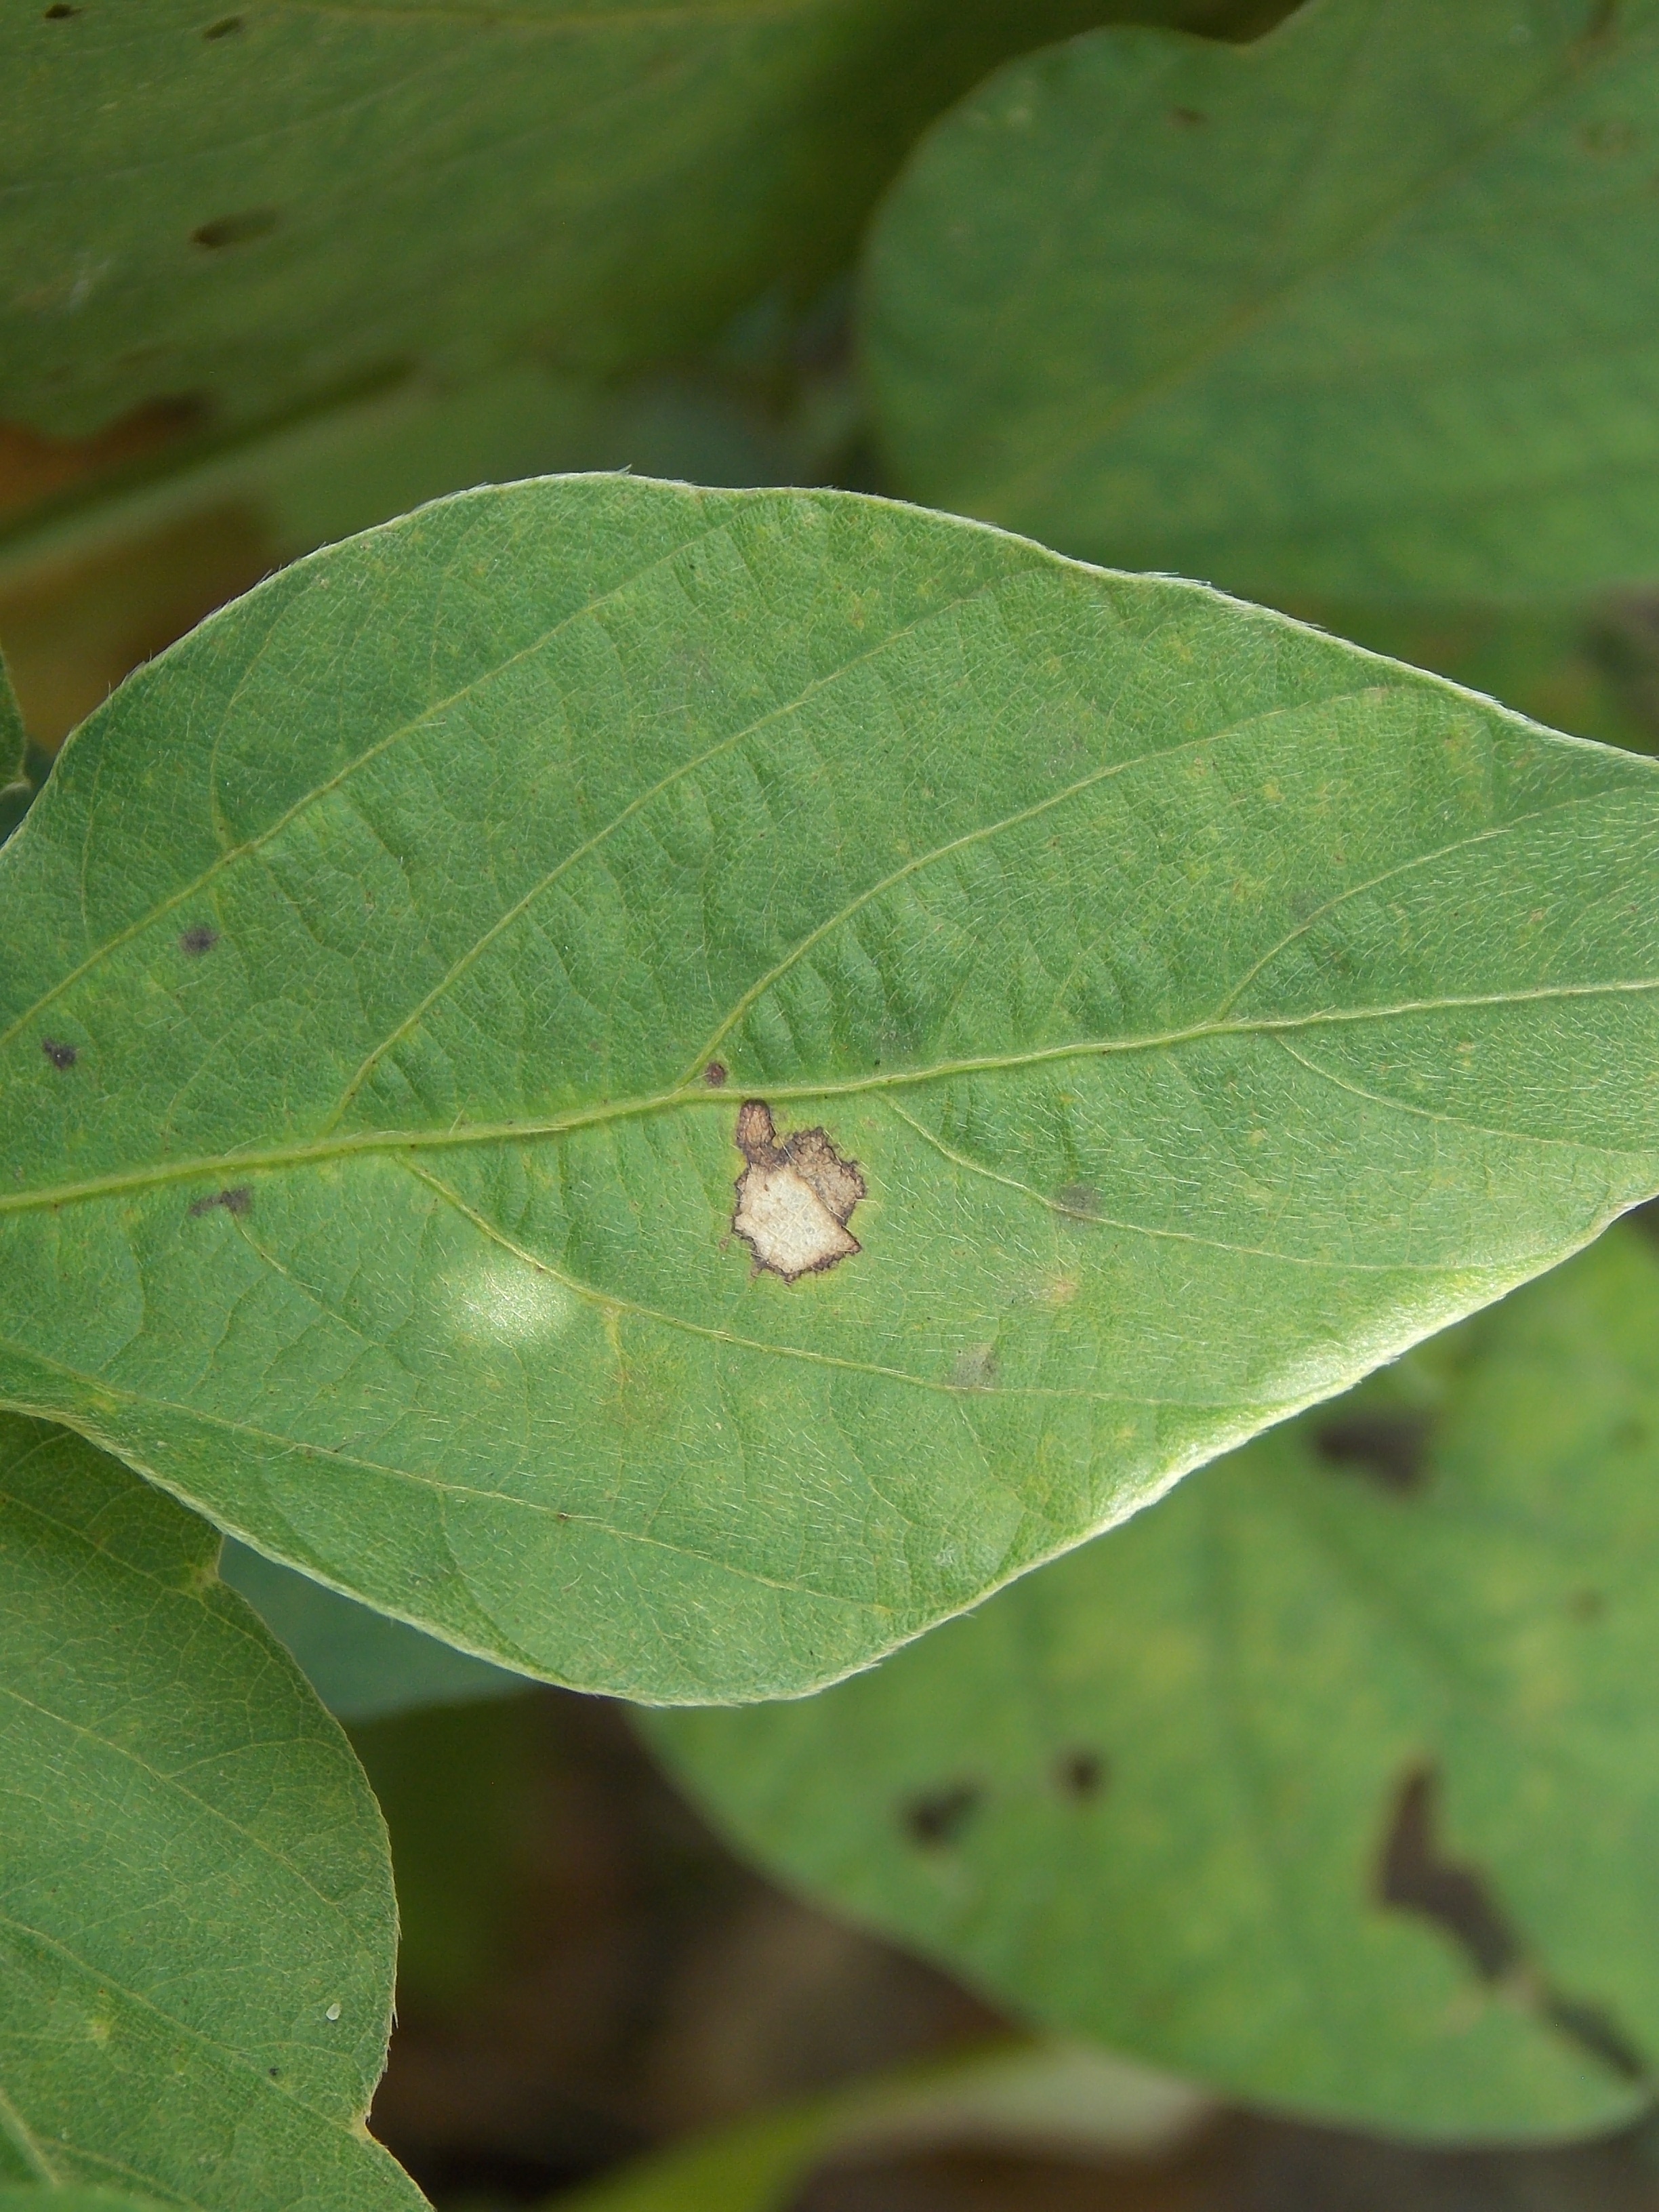
Label: Disease